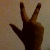
The image shows a hand gesture representing the number 3 in Indian Sign Language.